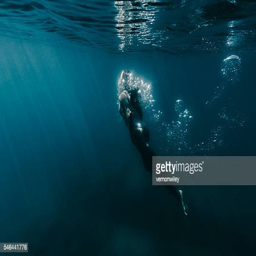
woman rising from the dark waters to the surface